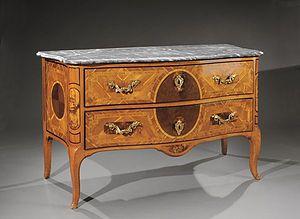
Jean-François HACHE (Français, 1730-1796): Commode galbée sur 3 faces, XVIIIe s.
La famille Hache est une célèbre famille d'ébénistes grenoblois.